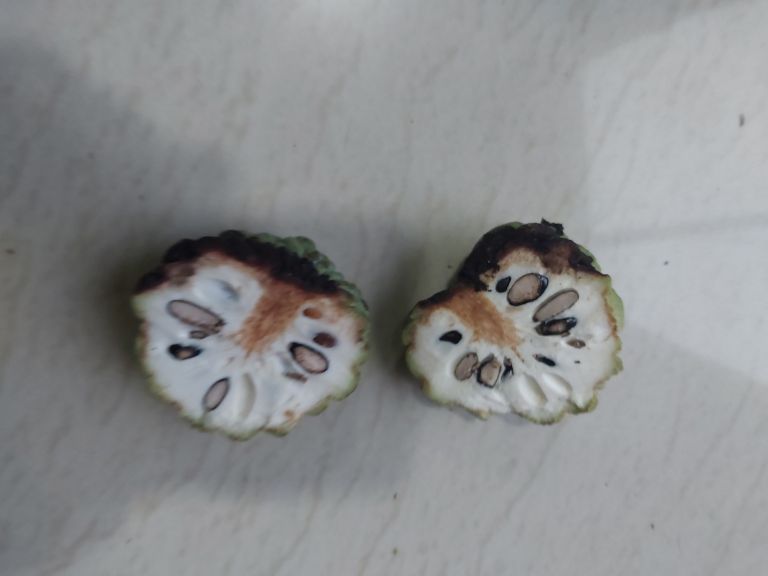
Disease label: Diplodia Rot